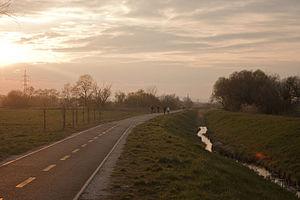
Cinkota est un quartier de Budapest, situé dans le 16ᵉ arrondissement. Autrefois localité à part entière, deux quartiers - Sashalom et Mátyásföld - intègrent Budapest respectivement en 1923 et 1933. Le reste de Cinkota est annexé en 1950 à la capitale hongroise.